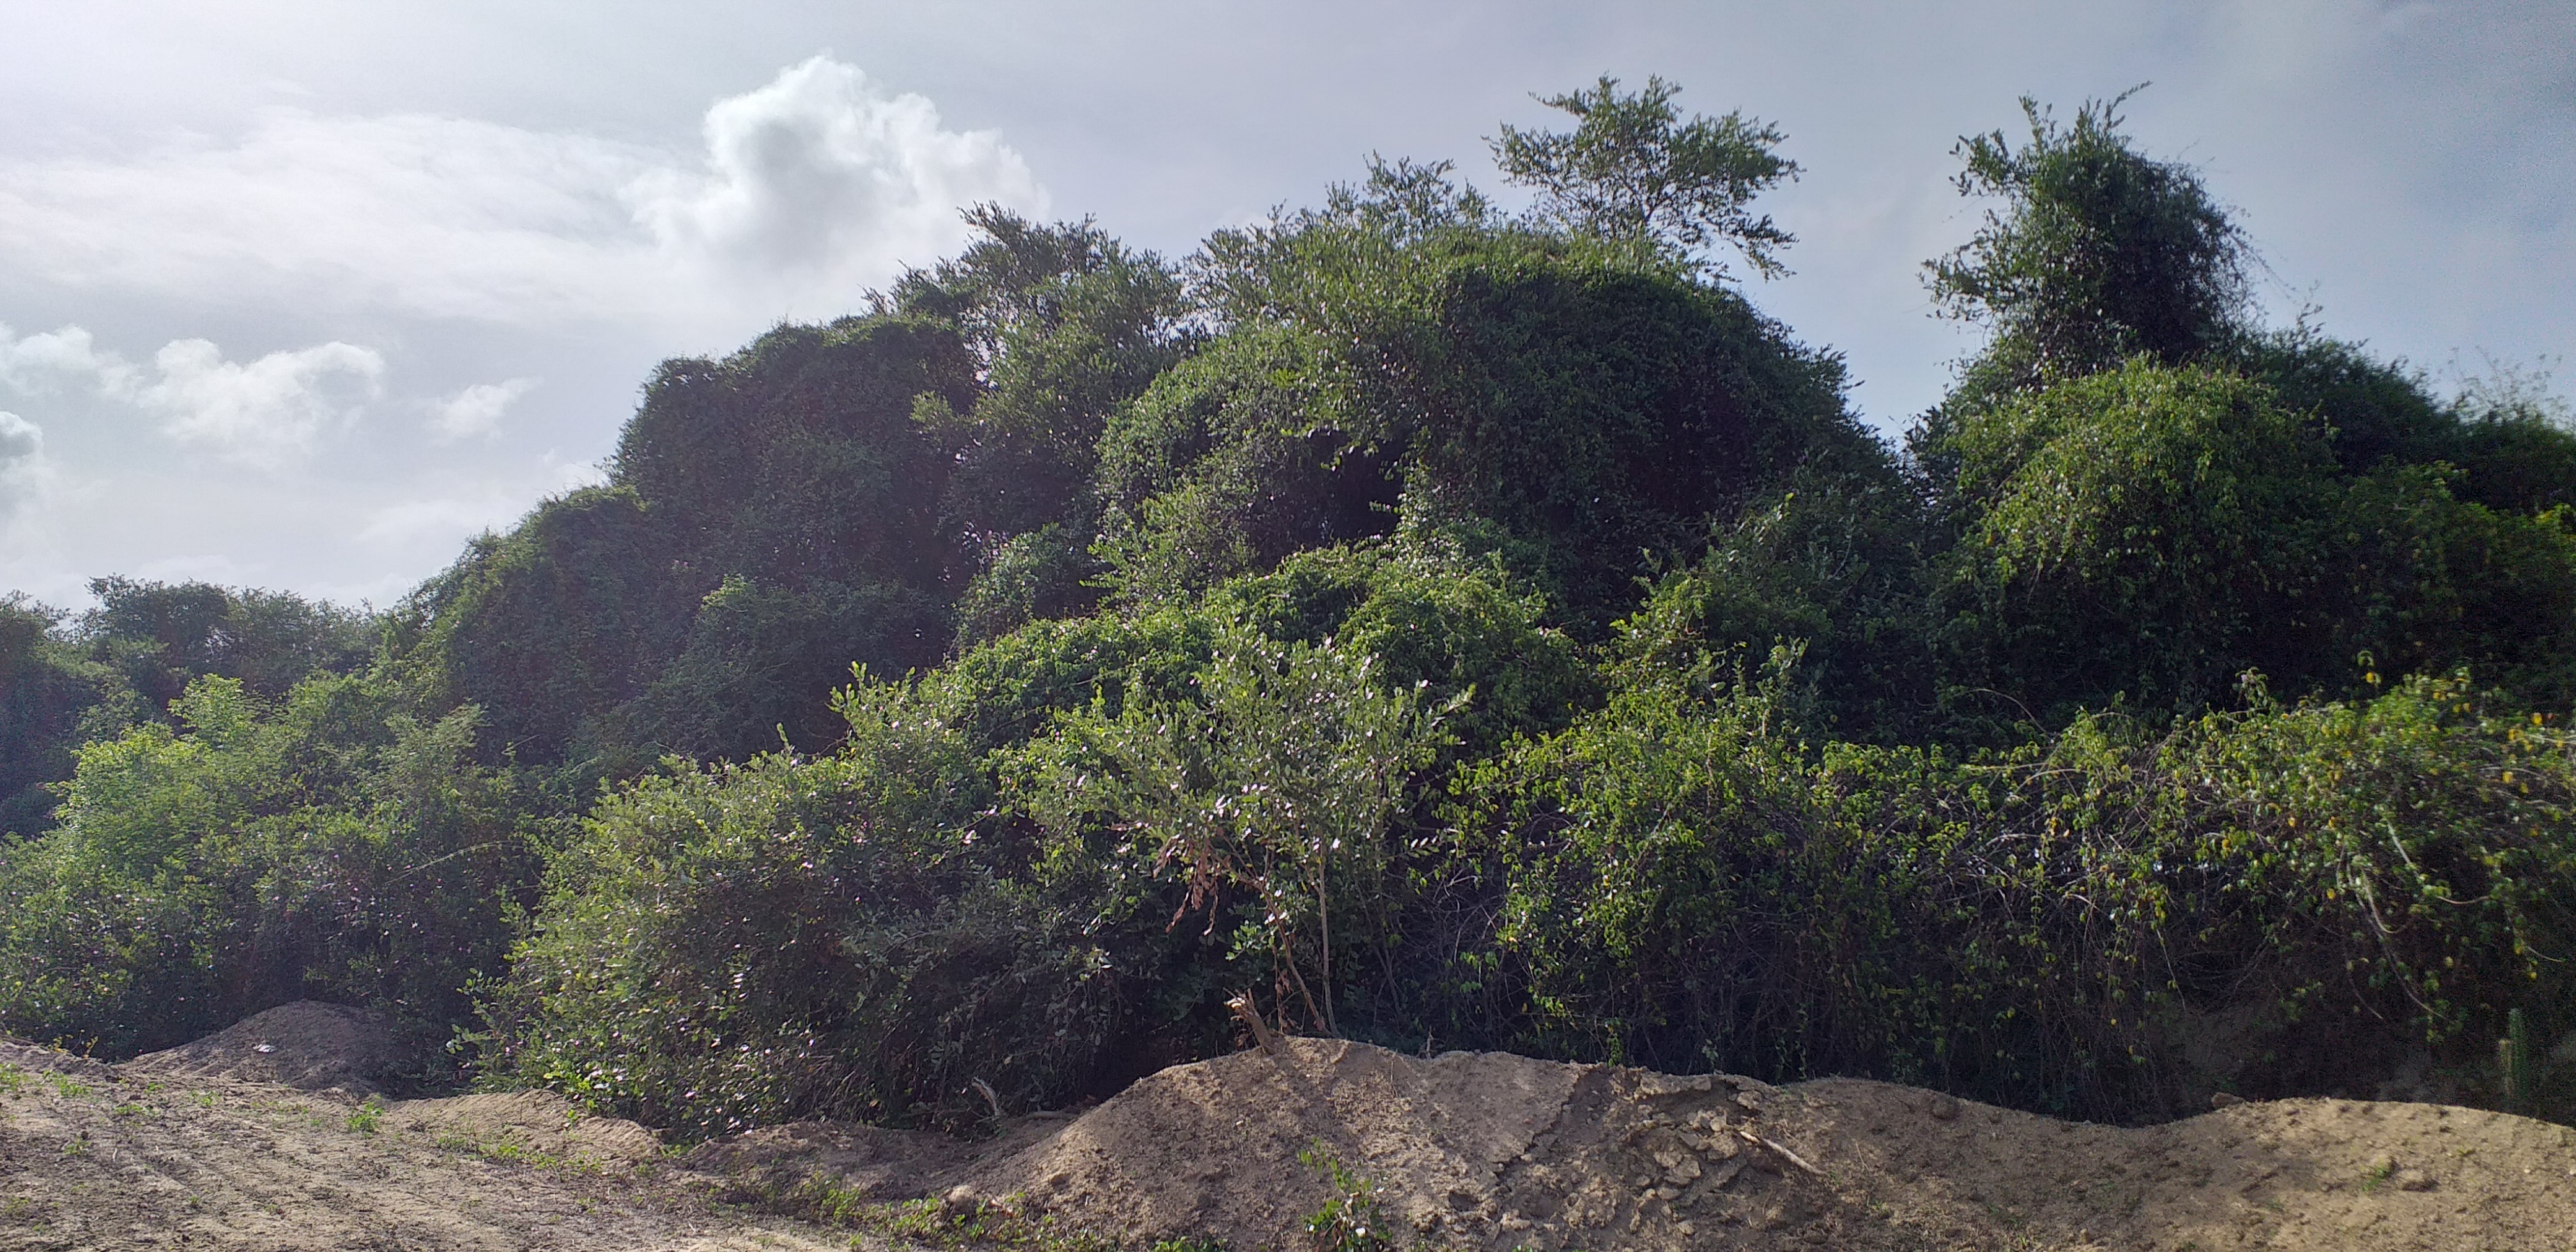
trees, nature, natural, landscapes, caatinga, rivers, natural landscapes, plant, cloud, sky, natural landscape, highland, tree, terrestrial plant, grass, shrub, mountainous landforms, grassland, landscape, forest, road, hill, trunk, soil, woodland, jungle, rock, wildlife, temperate broadleaf and mixed forest, cumulus, bedrock, chaparral, subshrub, tropics, tropical and subtropical coniferous forests, shrubland, outcrop, trail, dirt road, rainforest, plantation, valdivian temperate rain forest, old growth forest, garden, savanna